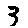
Label: 3